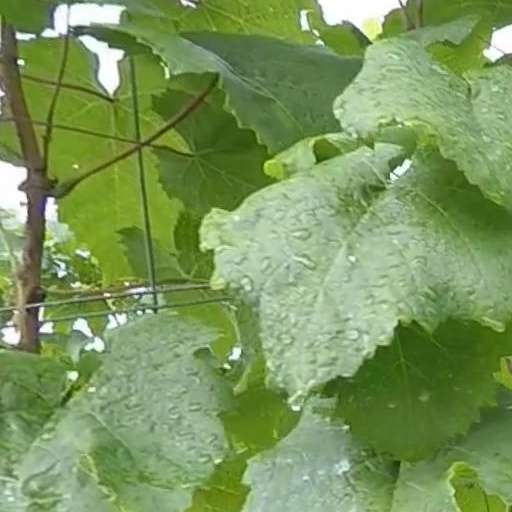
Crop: grape